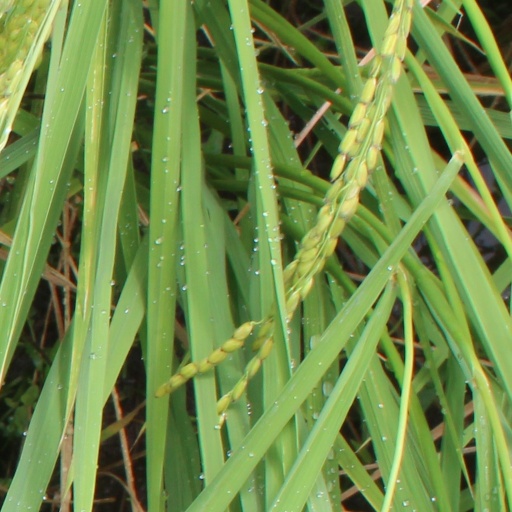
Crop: rice